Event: Nepal Earthquake
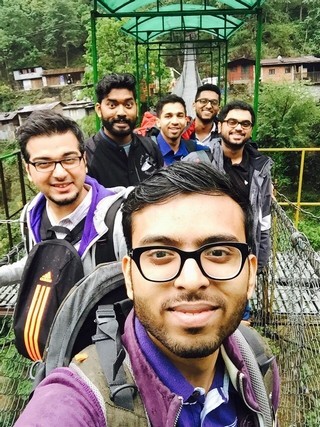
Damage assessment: no_damage